Kenya Cuevas Fuentes

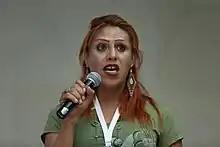
Cuevas in 2018

Kenya Cytlaly Cuevas Fuentes (born 5 September, 1973) is a Mexican activist who works to assist trans people and sex workers. She established the first shelter in Mexico for trans women and continues to fight for recognition of the violence committed against them. She is the general director of Casa de Las Muñecas Tiresias, which supports vulnerable people, including trans sex workers.